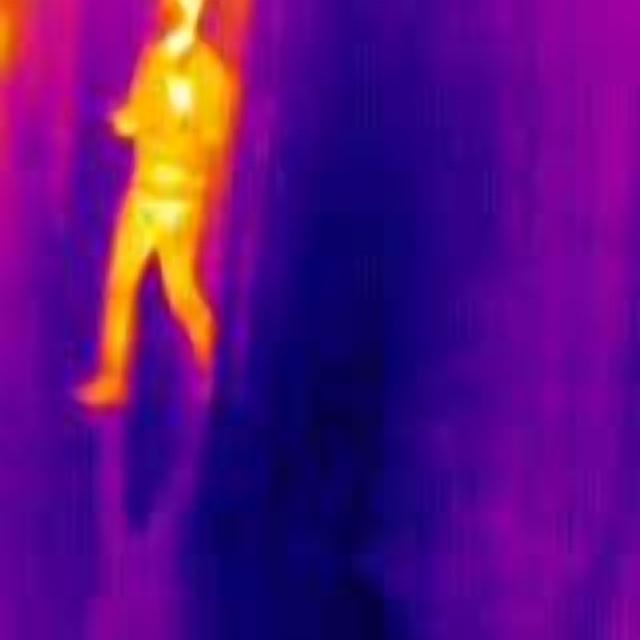
Detected objects:
label: person